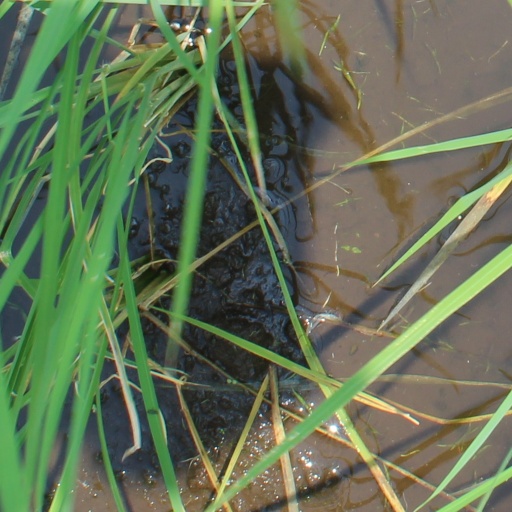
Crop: rice